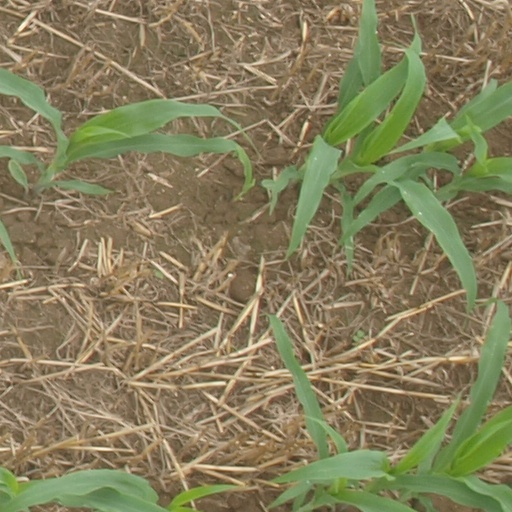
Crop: maize; corn